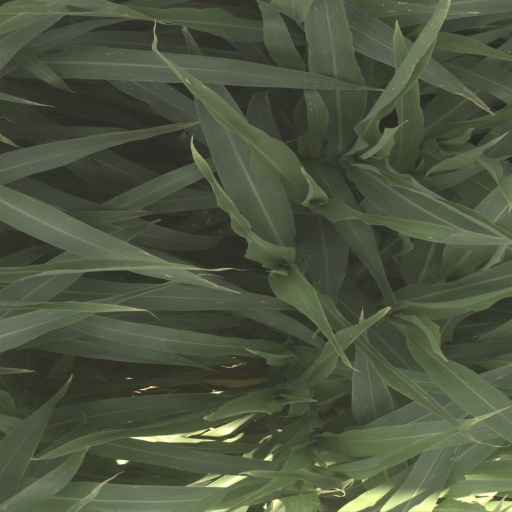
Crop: sorghum